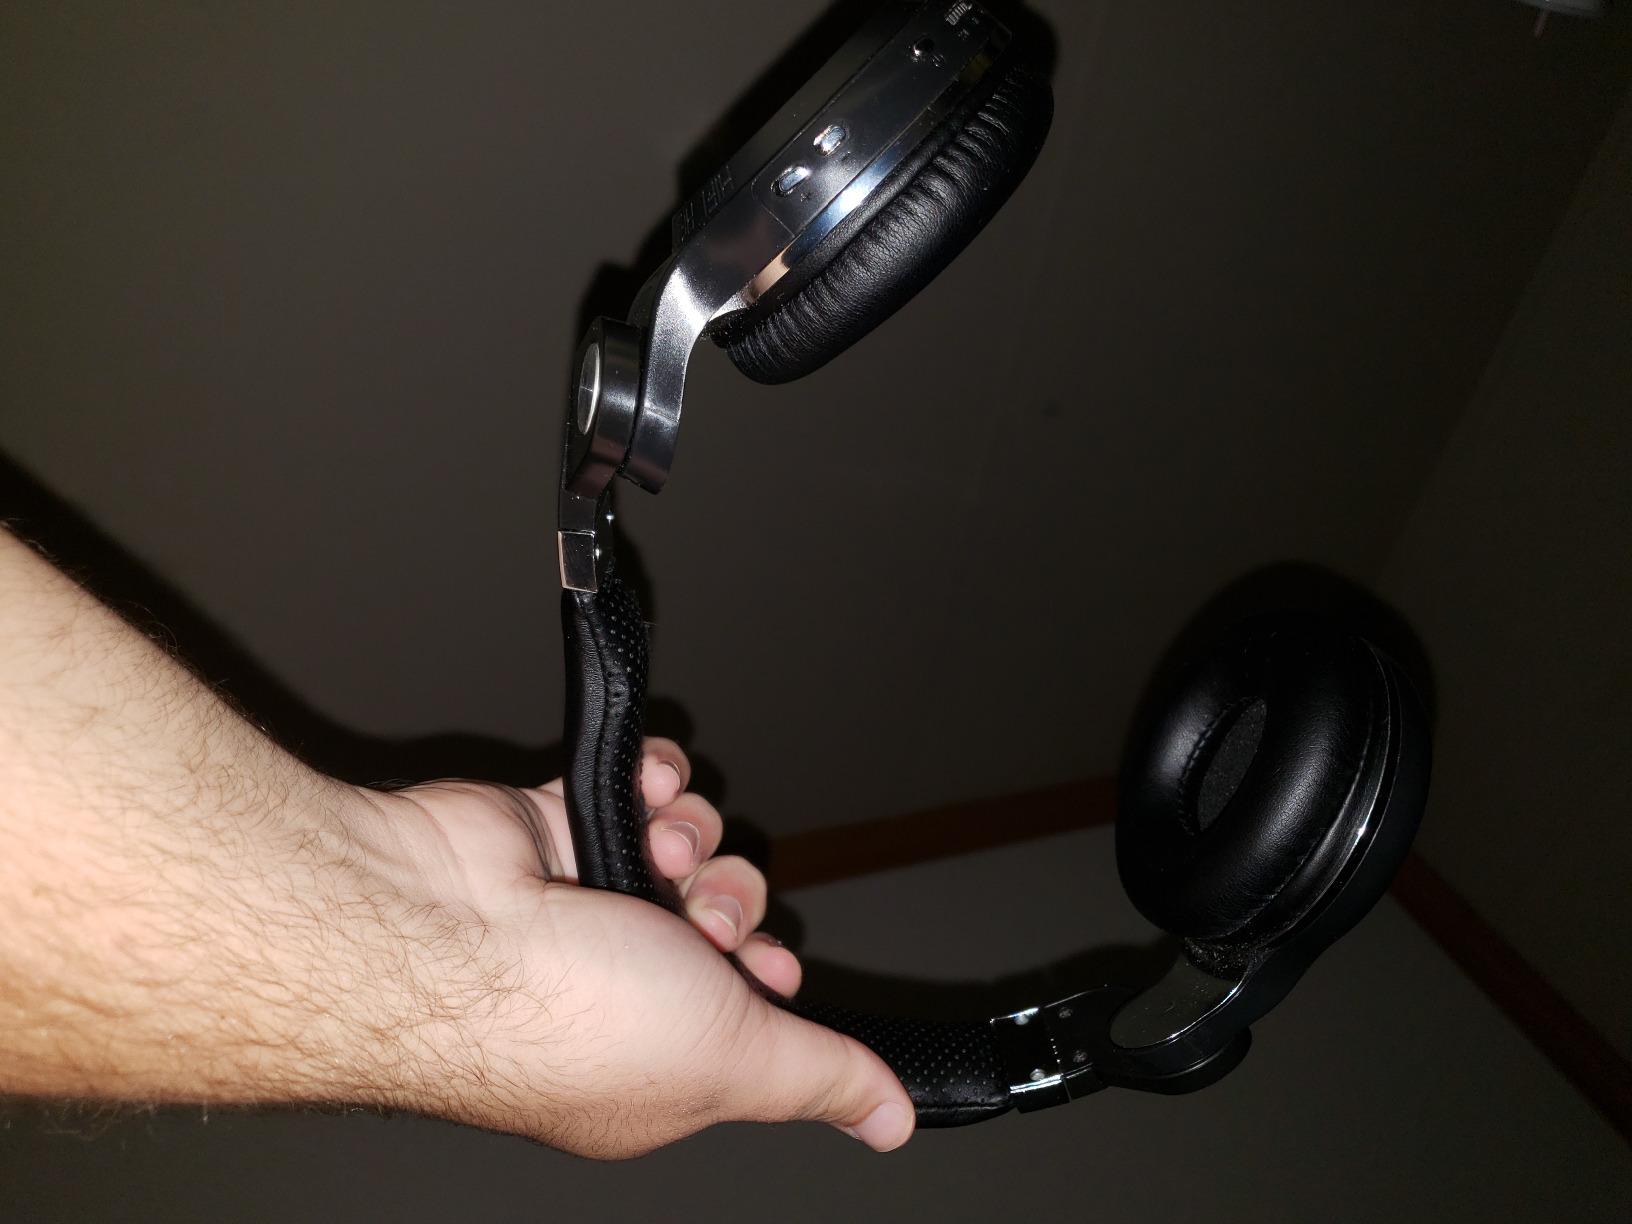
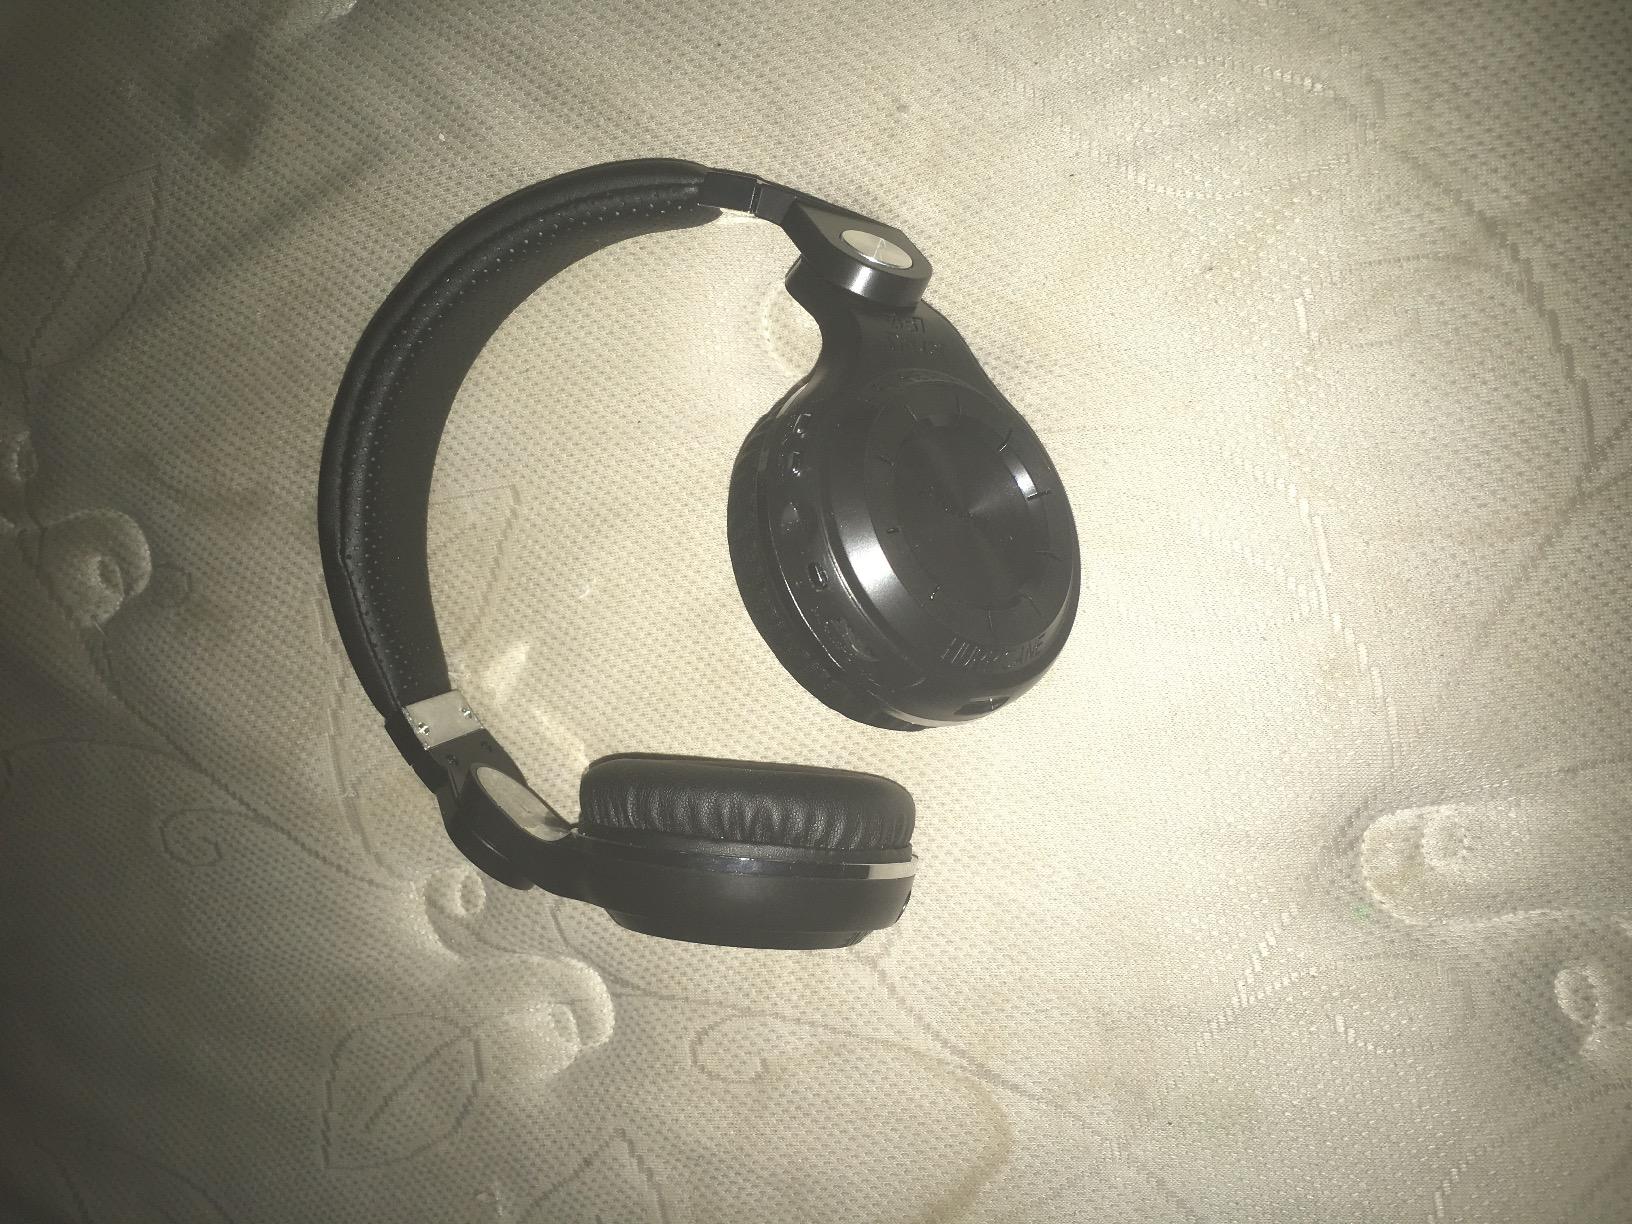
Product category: headphones
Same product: yes